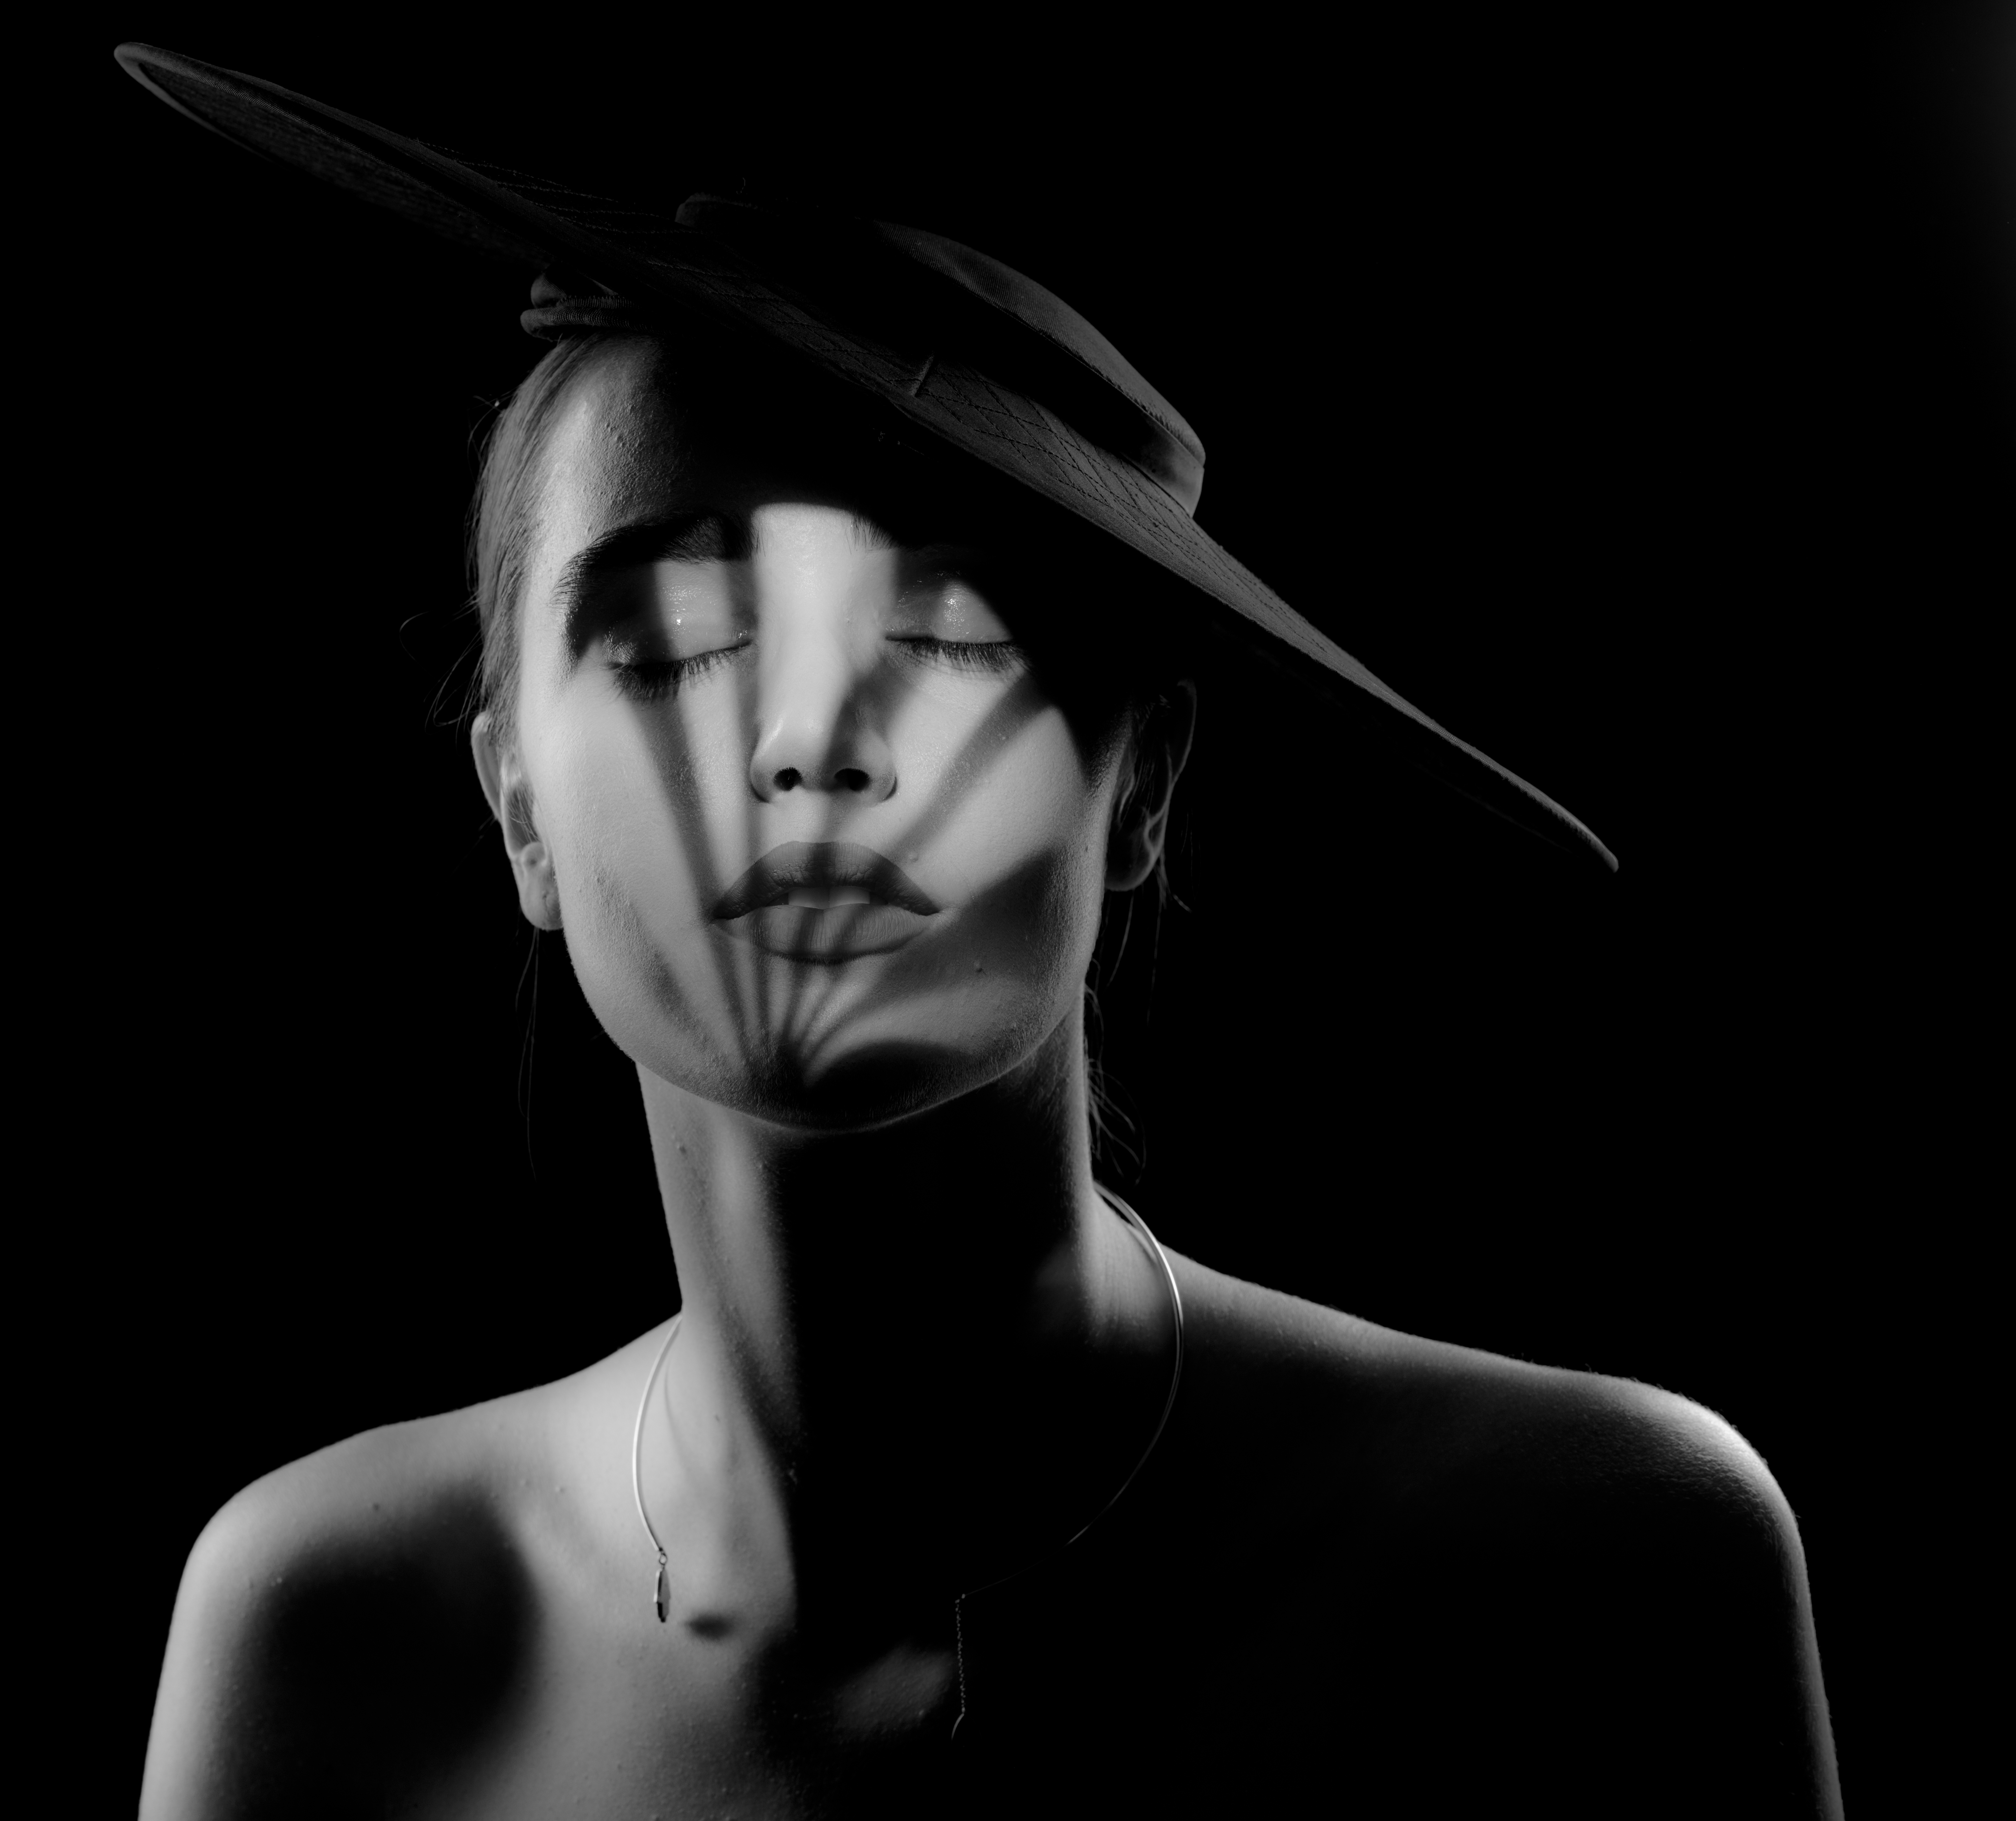
black and white, white, photography, portrait, hat, darkness, black, monochrome, blackandwhite, glasses, head, eyewear, noir, pentax645z, lindsayadler, gobo, sense, monochrome photography, film noir